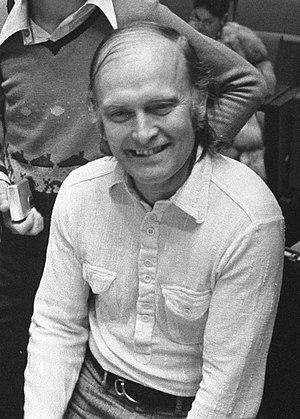
Kenneth Thorne est un compositeur anglais de musique de films. Il a particulièrement travaillé pour le réalisateur Richard Lester. Il a aussi collaboré avec John Barry à la musique de La Guerre de Murphy. Il est notamment le compositeur de la musique instrumentale qui accompagne vingt-deux des épisodes de la série télévisée Amicalement vôtre.